Jurassic Park (SNES video game)

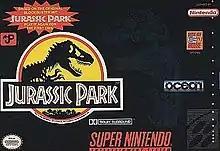
North American box art

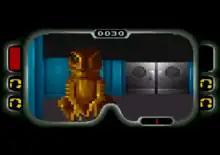
First-person view of a "Velociraptor" inside the Visitor Center.

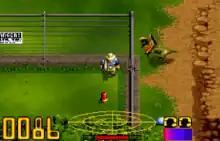
Alan Grant protected from a "Dilophosaurus" by a large containment fence.

Jurassic Park is an open-world action-adventure video game for the Super Nintendo Entertainment System (SNES), based on the 1990 novel and 1993 film of the same name. It was developed and published by Ocean Software in 1993 in North America and PAL regions, and published by Jaleco in 1994 in Japan.